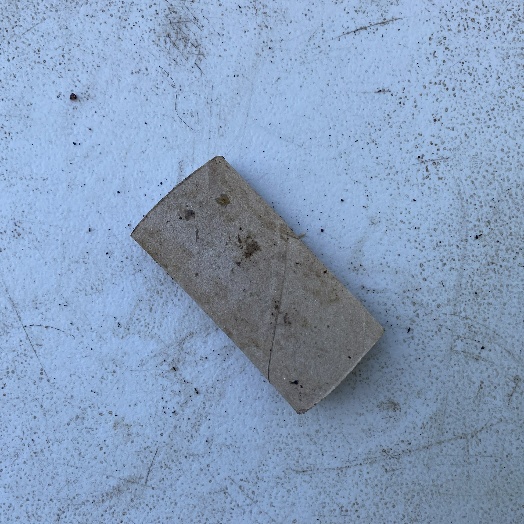
Label: Cardboard